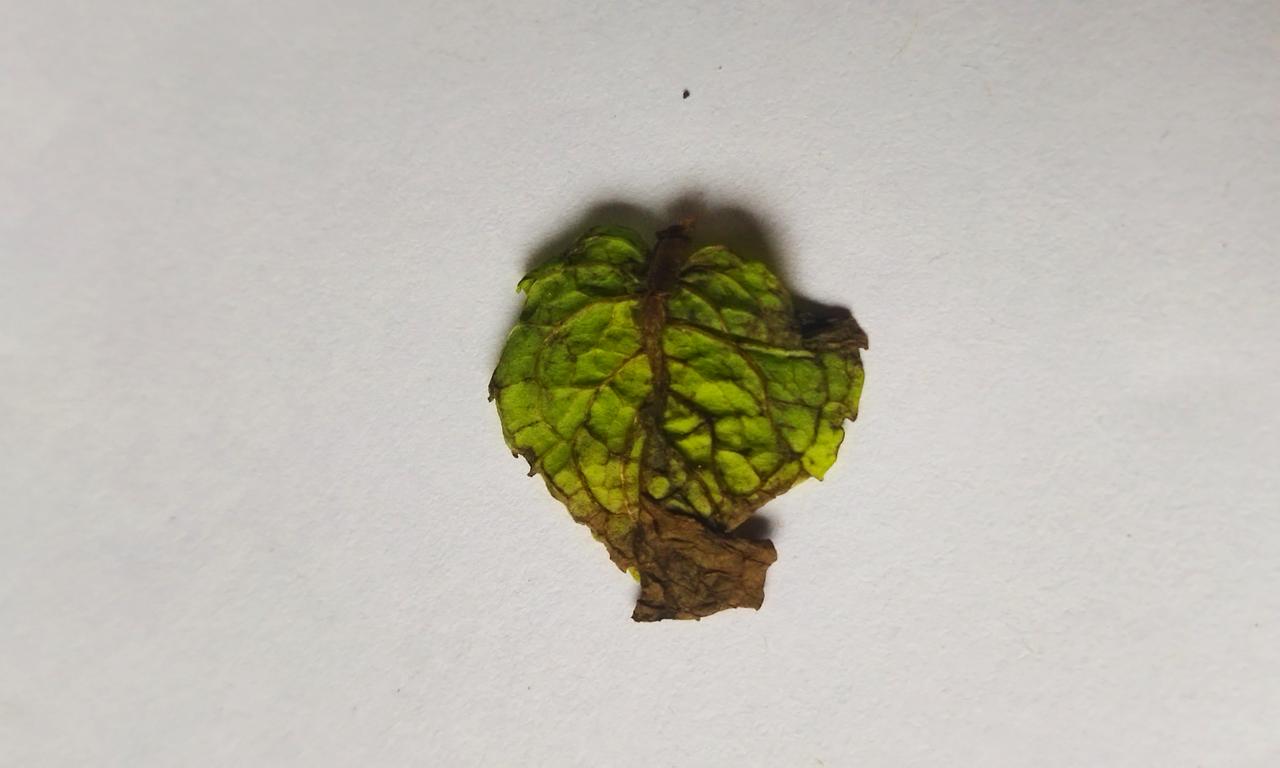
Label: Spoiled